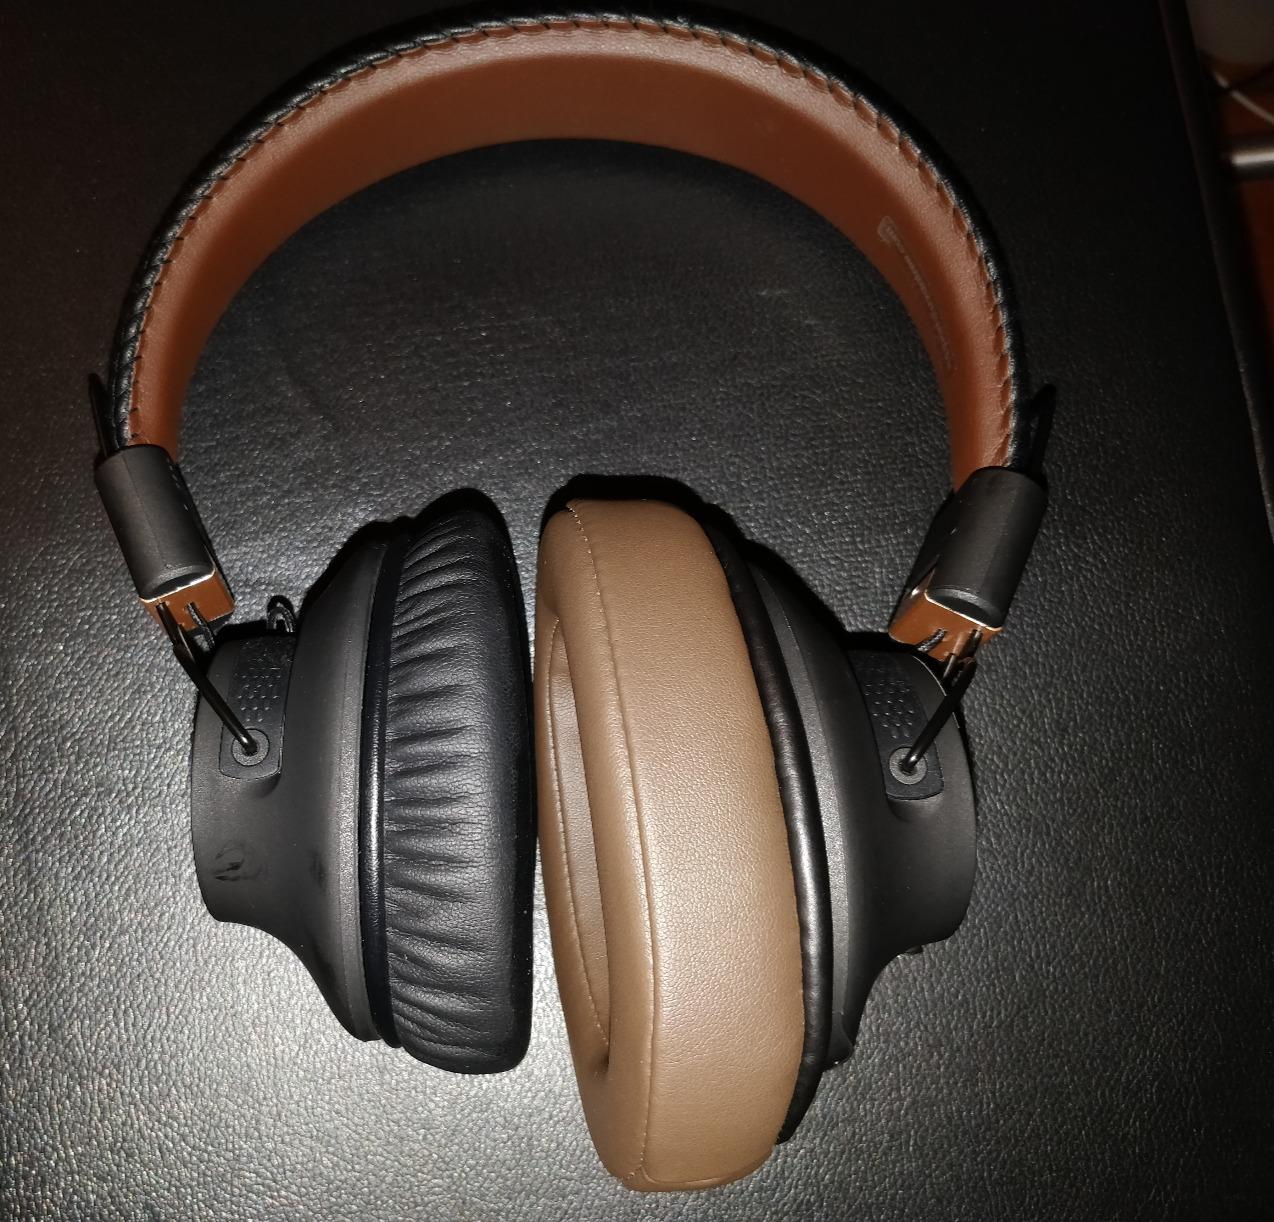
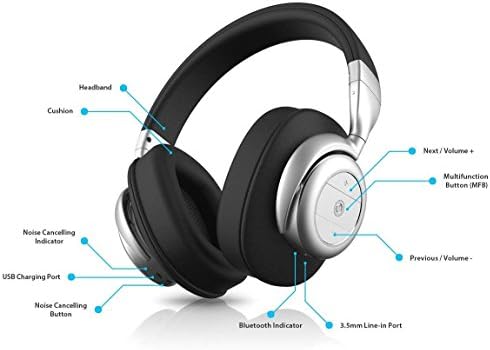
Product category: headphones
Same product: no